Downey, California

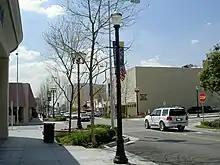
Downtown Downey

Farmers in the area grew grain, corn, castor beans, and fruit, and by 1935 Downey was characterized as an "orange-grove town".